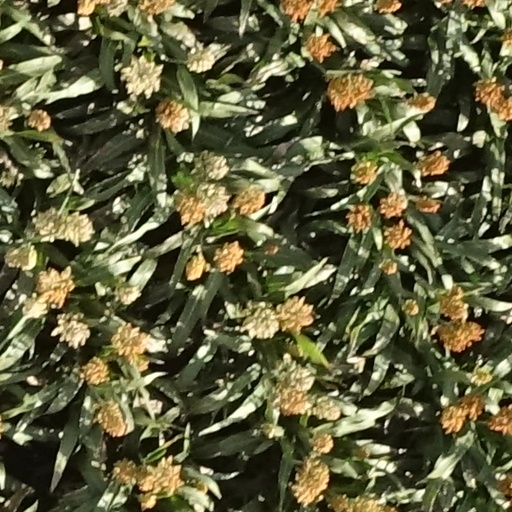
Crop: sorghum